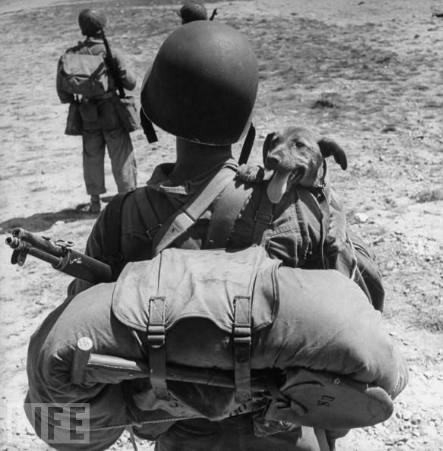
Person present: No